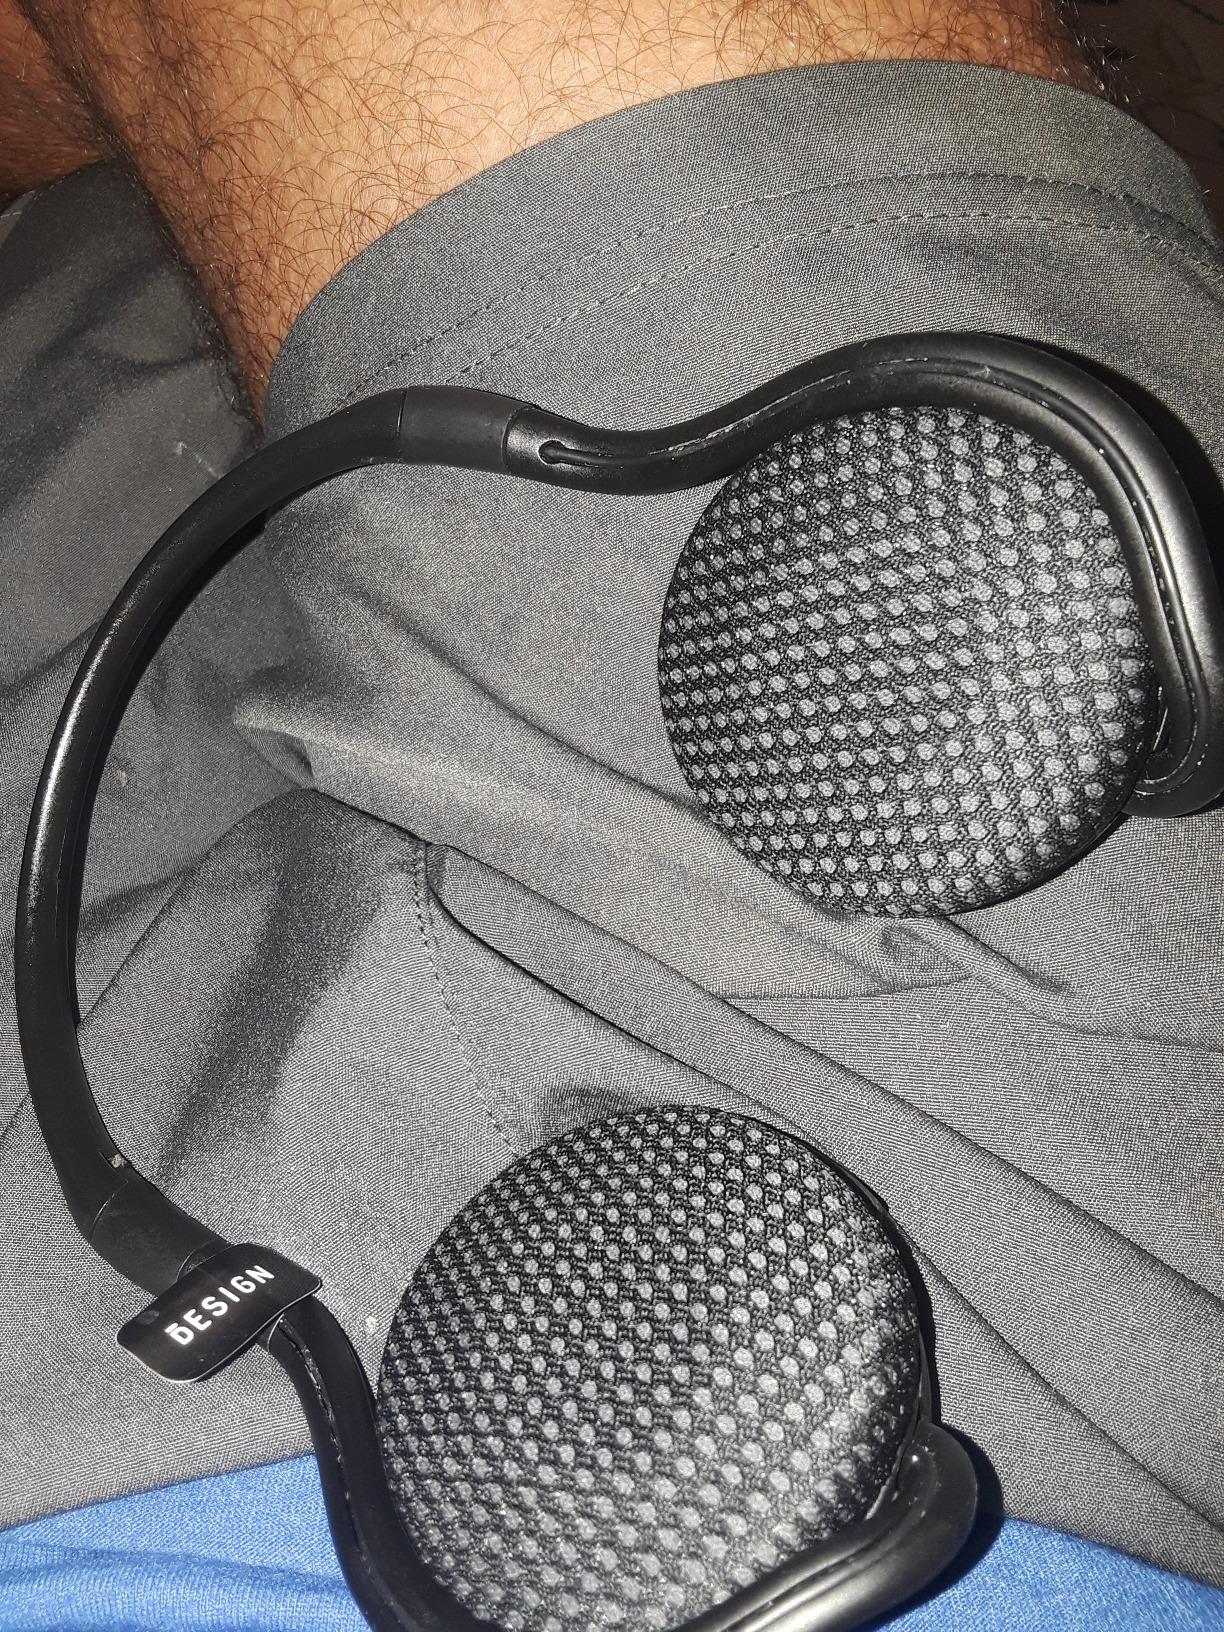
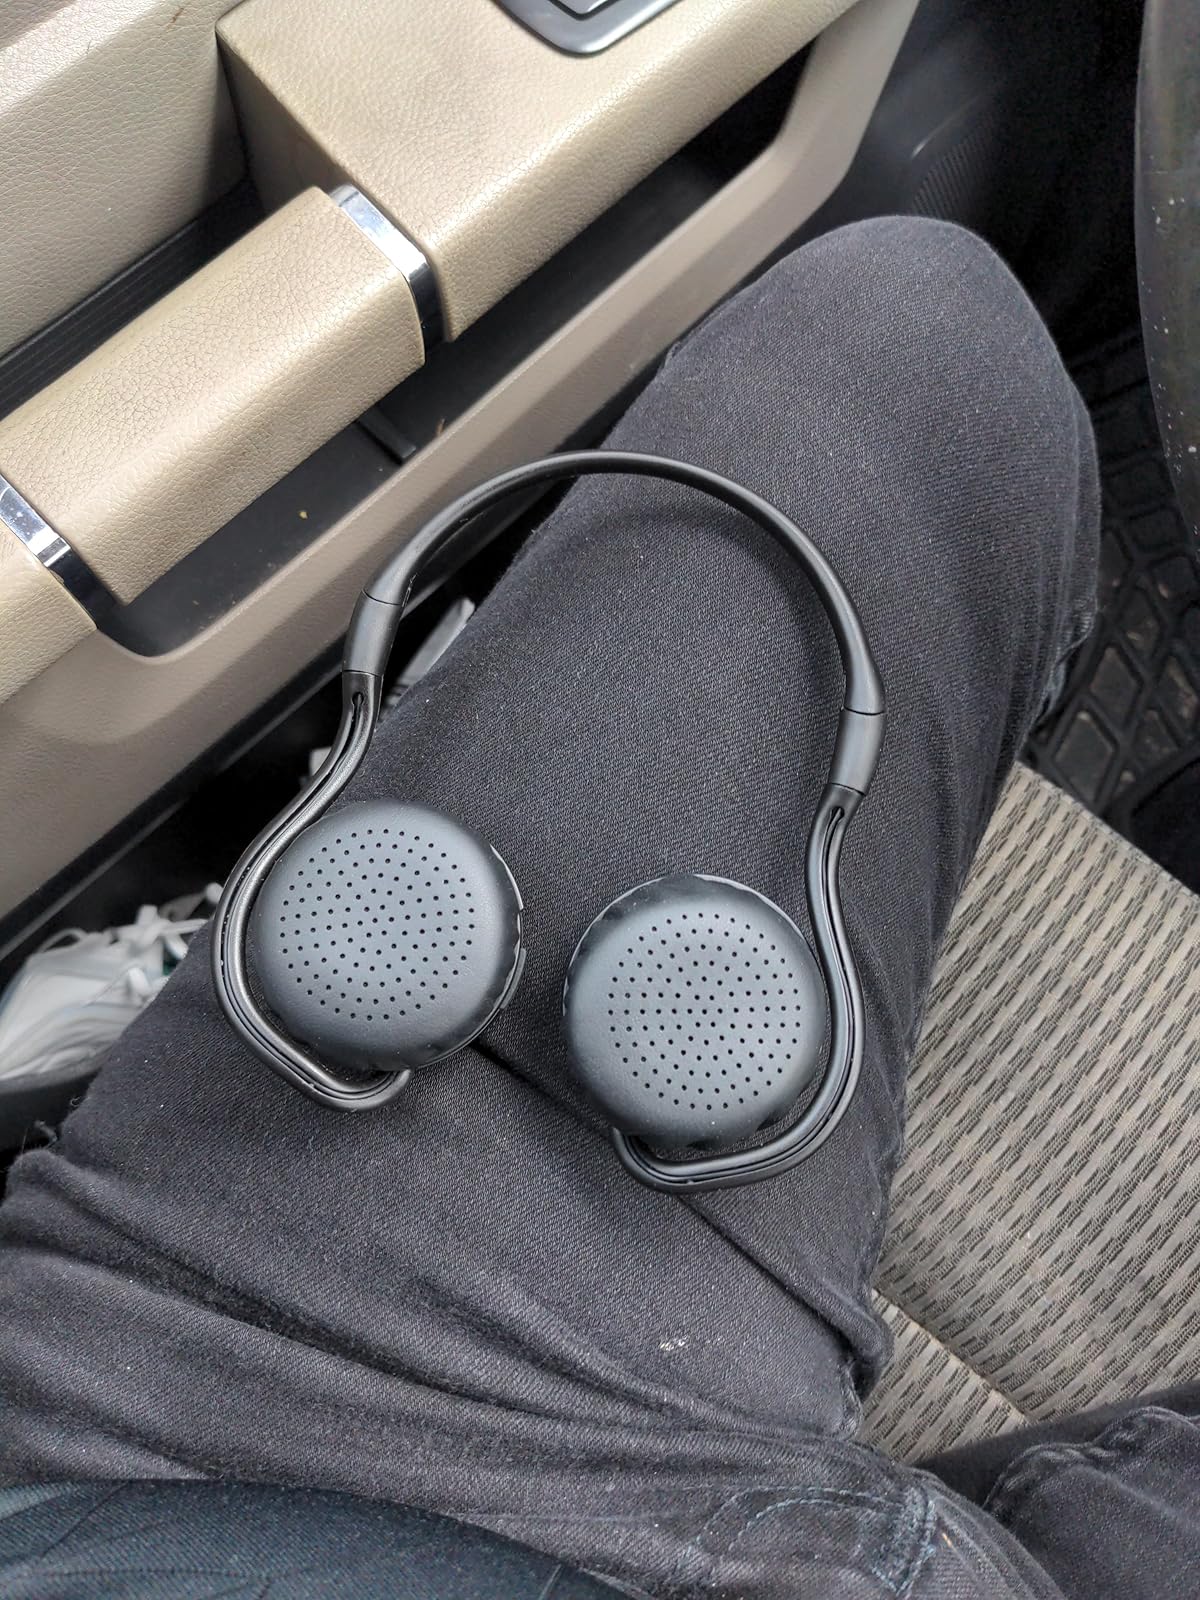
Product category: headphones
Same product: yes